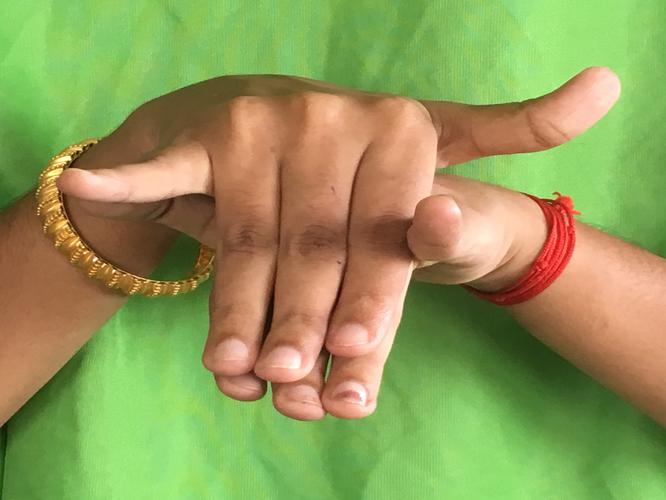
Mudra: Varaha
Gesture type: double_hand